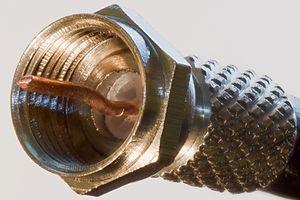
La fiche F, ou connecteur de type F, est un :